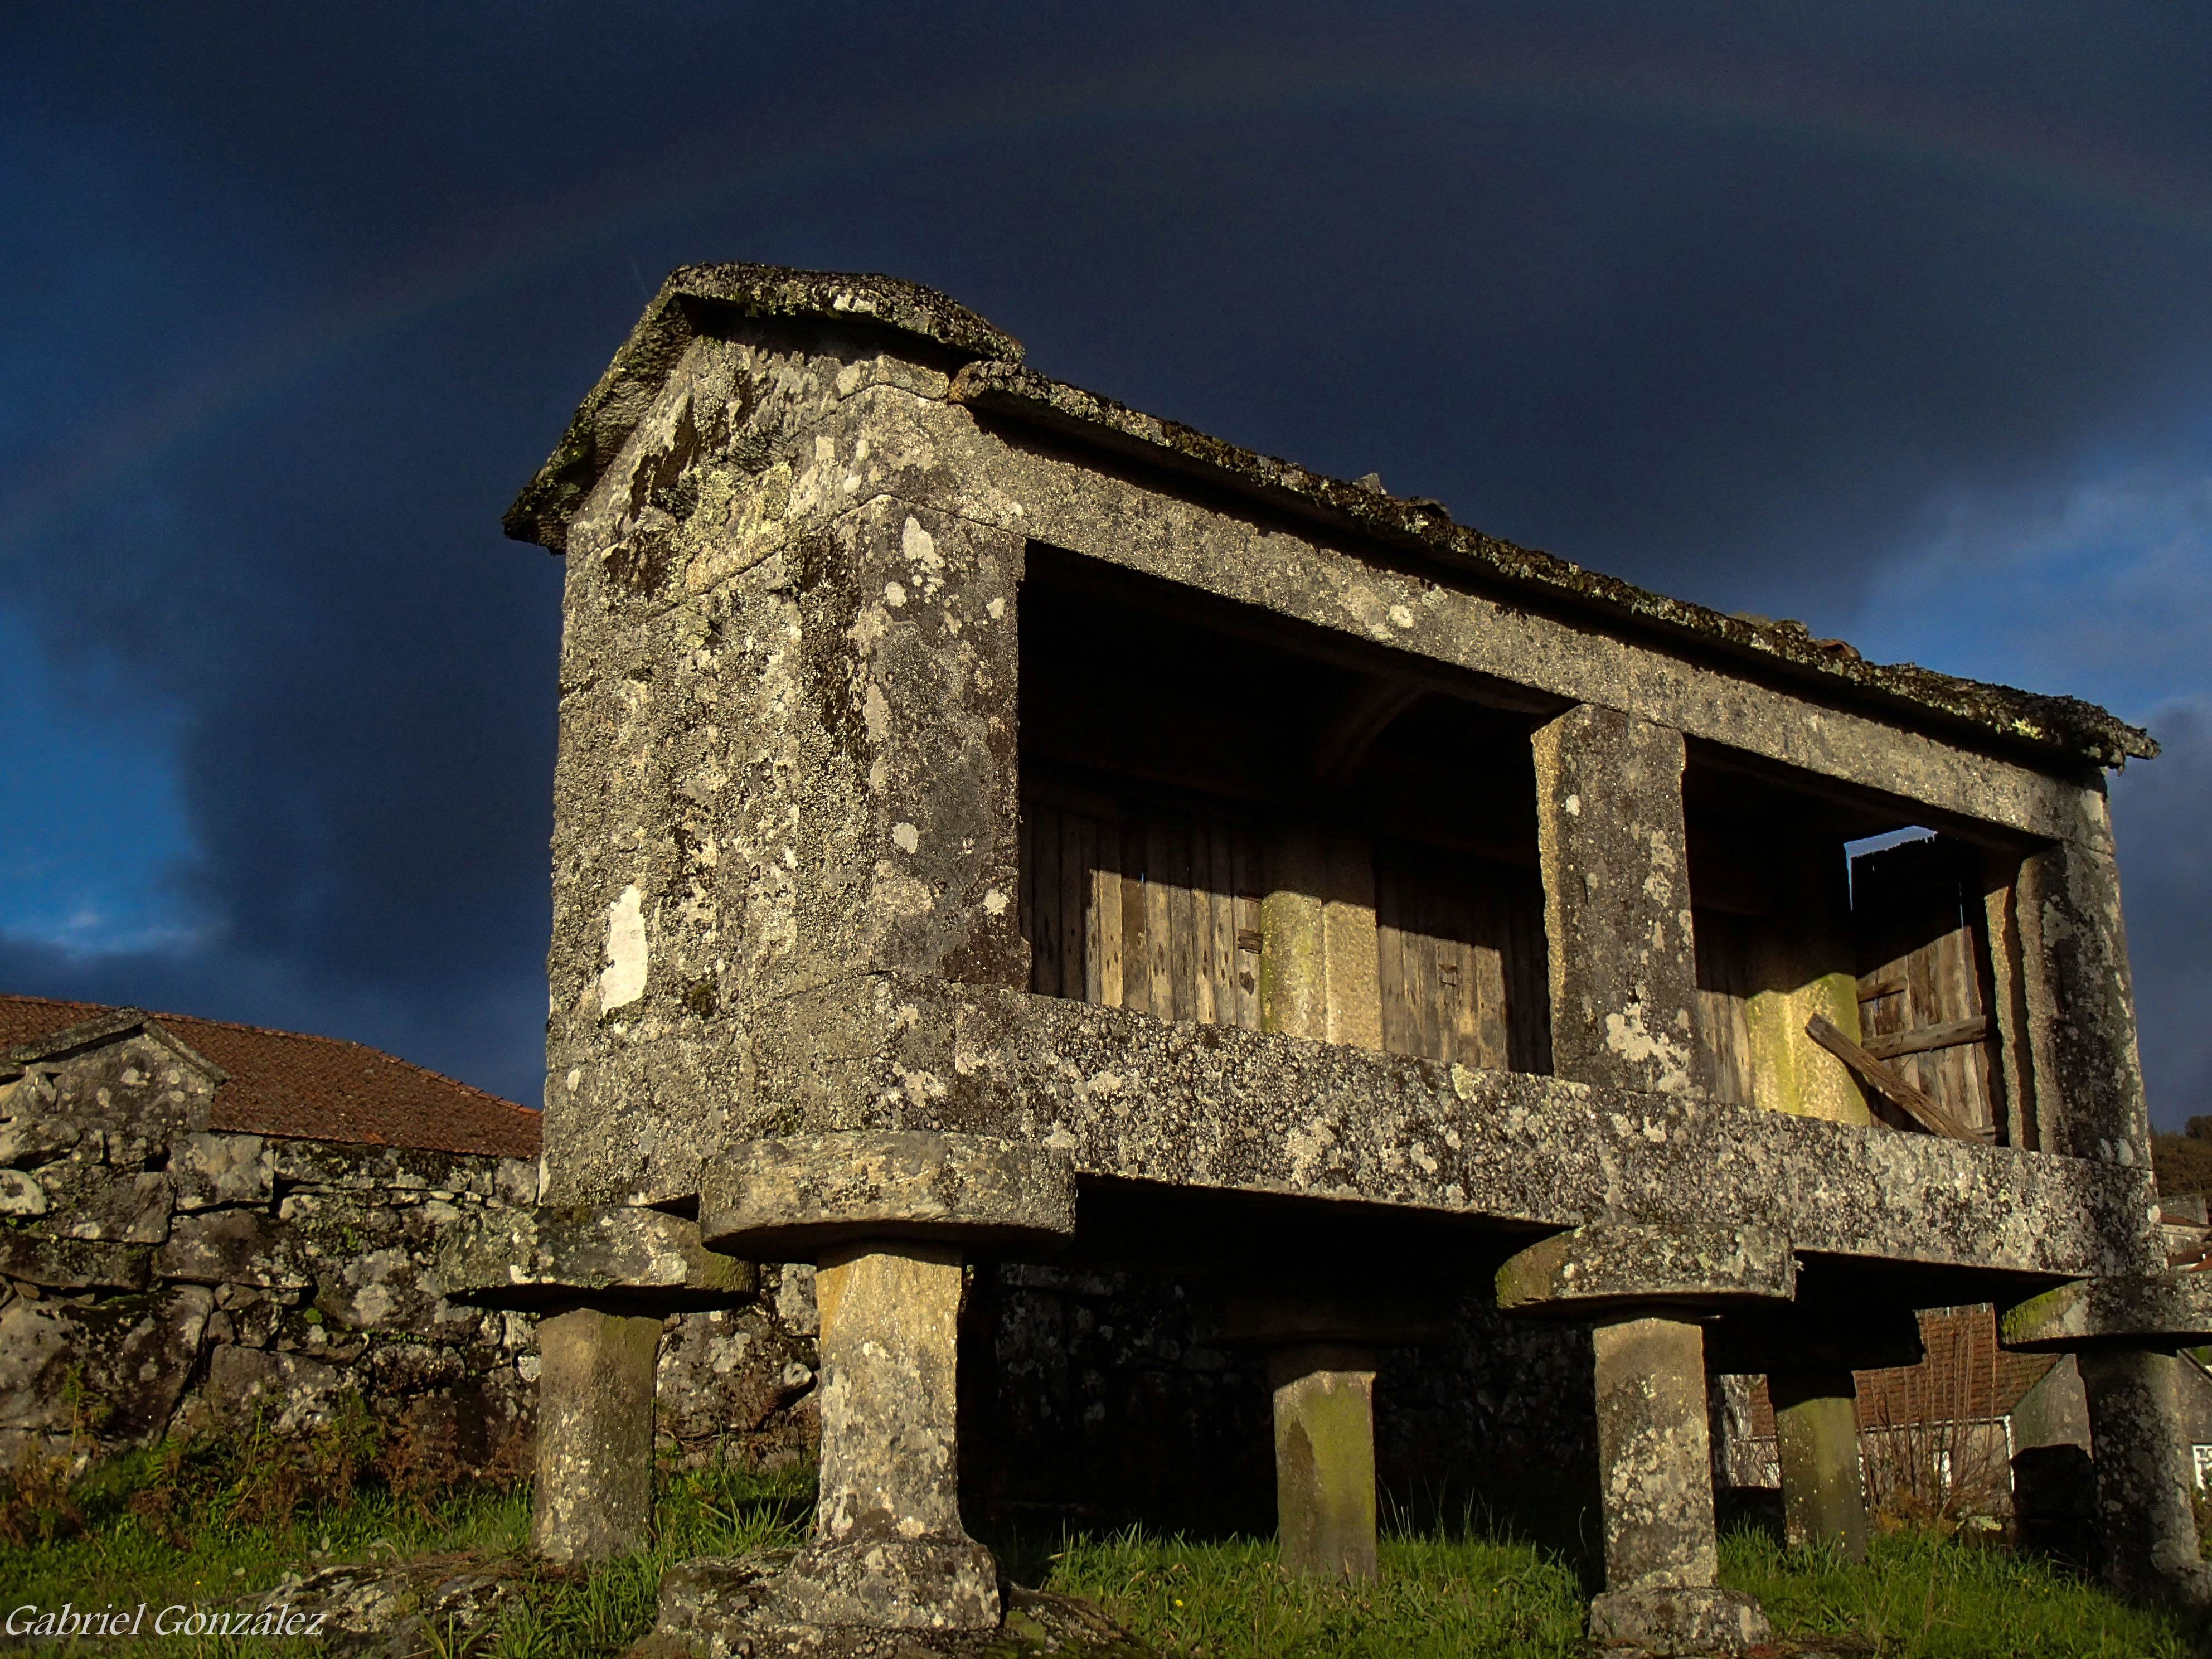
landscape, rock, architecture, house, building, landmark, chapel, spain, ruins, galicia, pontevedra, paisajes, espana, ggl1, gaby1, cotobade, aguasantas, olympustouchtg620, rural area, ancient history